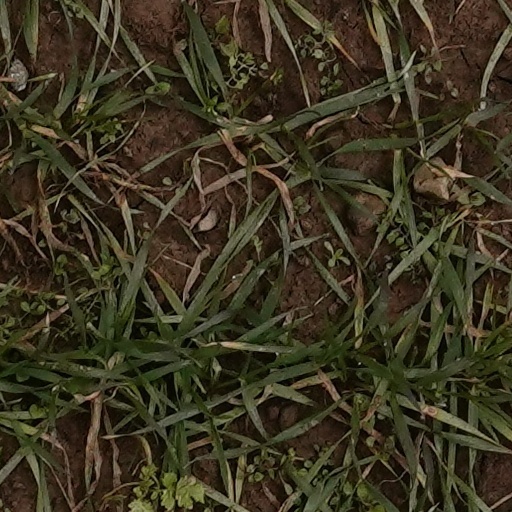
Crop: wheat